Portsmouth Block Mills

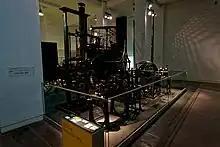
Machinery from the Block Mills presented as 'The first production line' in the Science Museum, London.

The Royal Navy had evolved with Britain's development by the middle of the eighteenth century into what has been described as the greatest industrial power in the western world. The Admiralty and Navy Board began a programme of modernisation of dockyards at Portsmouth and Plymouth such that by the start of the war with Revolutionary France they possessed the most up-to-date fleet facilities in Europe.